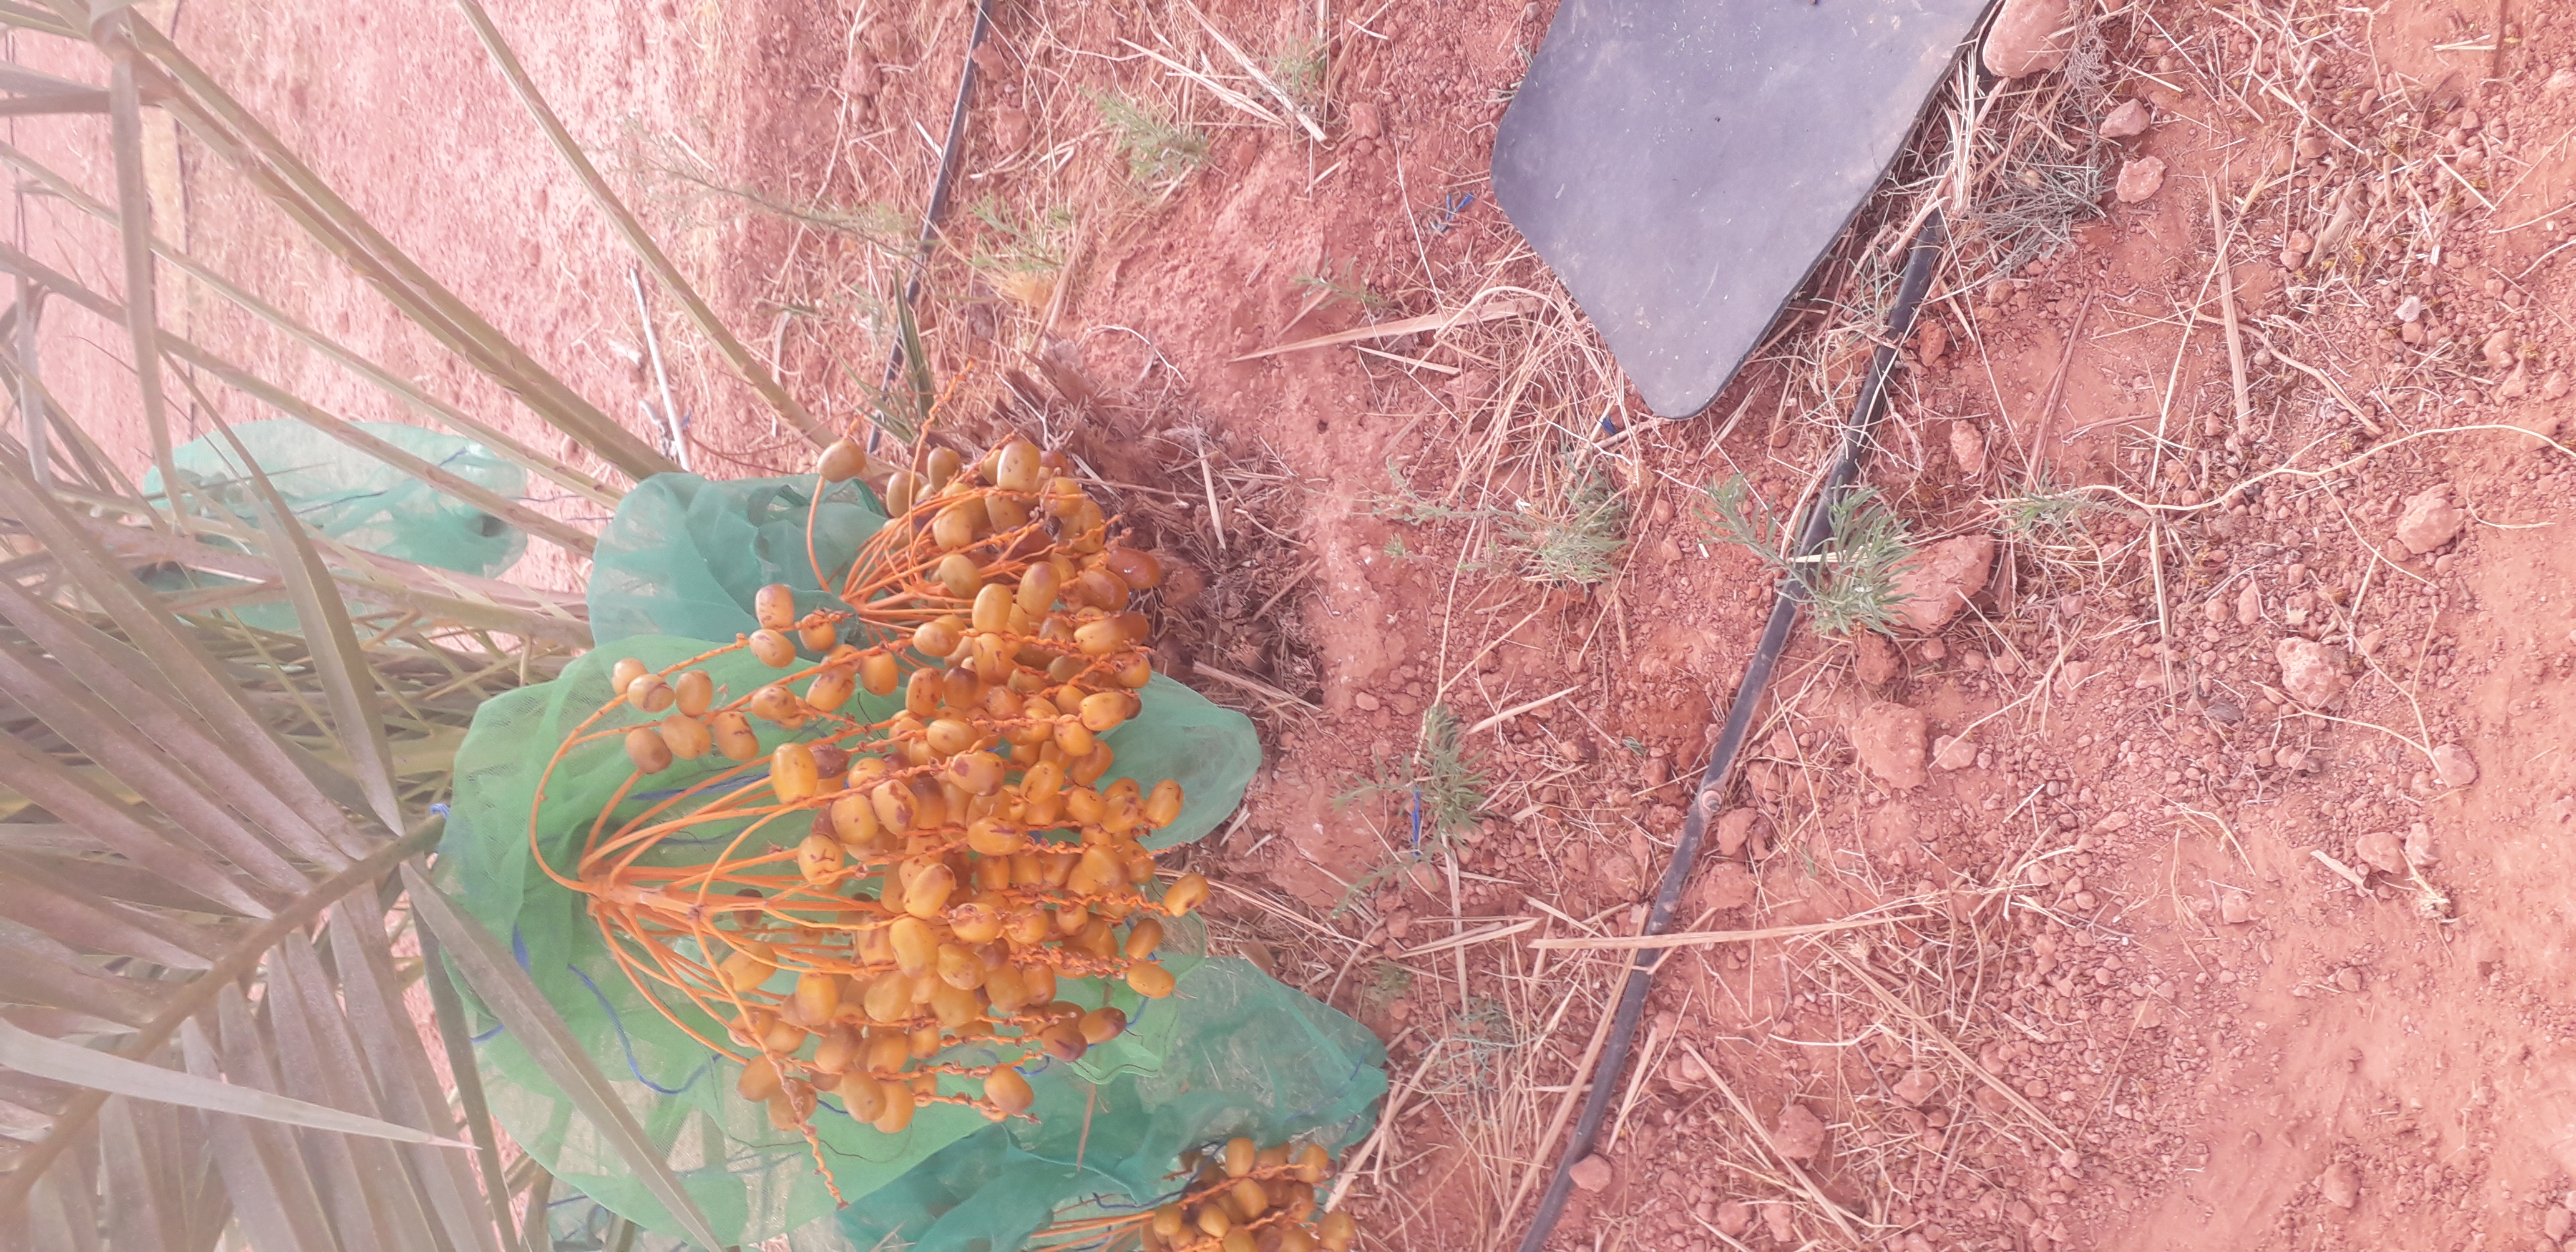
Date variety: Boufagous